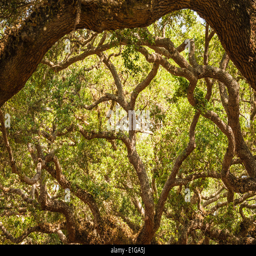
twisting branches of an old oak tree